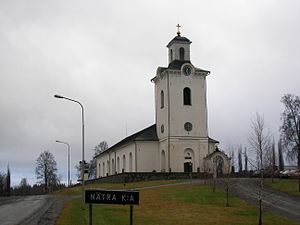
Bjästa
Nätra kyrka
Bjästa er en by i Örnsköldsviks kommune i landskapet Ångermanland i Västernorrlands län i Sverige. I byen ligger Nätra Sogns kirke, Nätra kyrka. Byen er med 1.808 indbyggere den største i sognet og ligger i en dal rundt om Nätraån og søen Svedjefjärden. Bjästa ligger ved E4, cirka tolv kilometer sydvest for Örnsköldsvik.